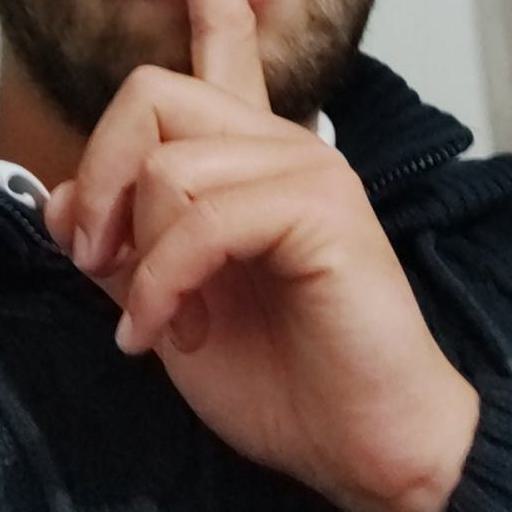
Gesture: mute